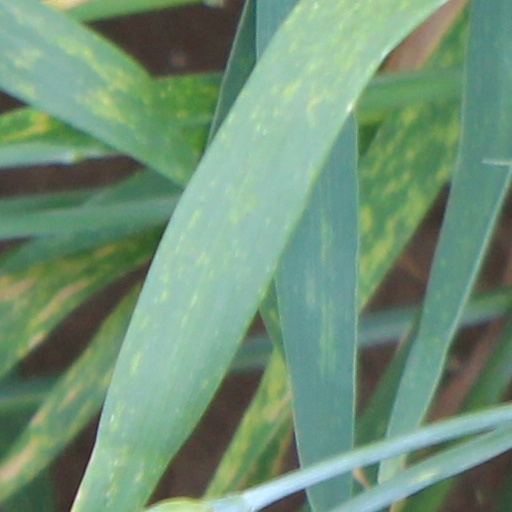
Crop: wheat